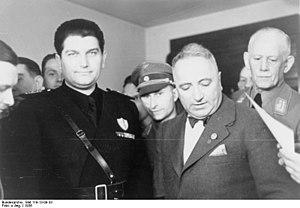
Tullio Cianetti est un syndicaliste et homme politique fasciste italien.